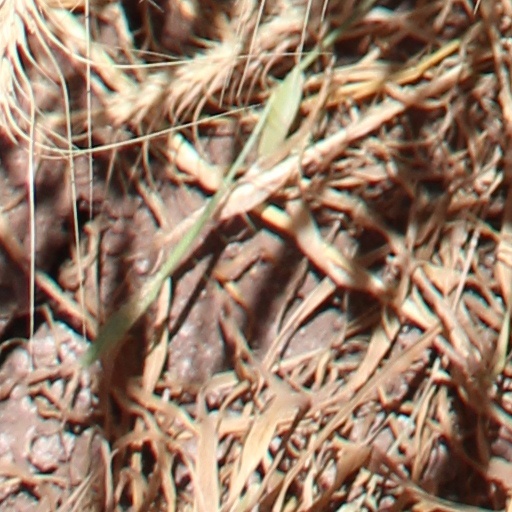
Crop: wheat